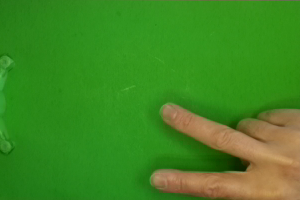
Label: scissors